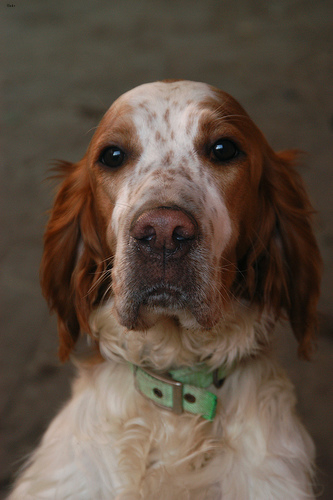
Animal: dog
Breed: english setter